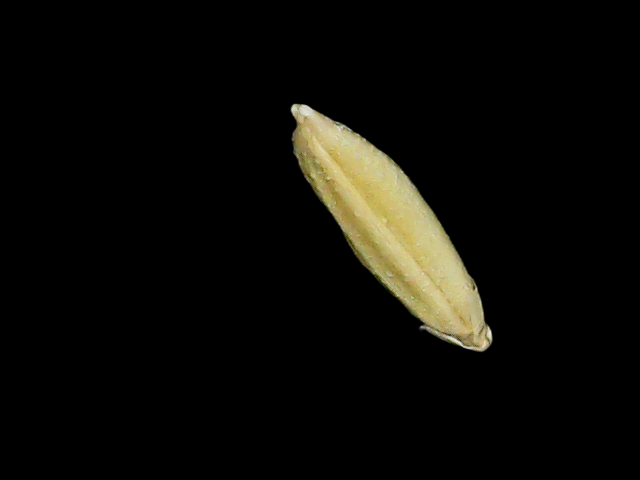
Rice variety: Bd95